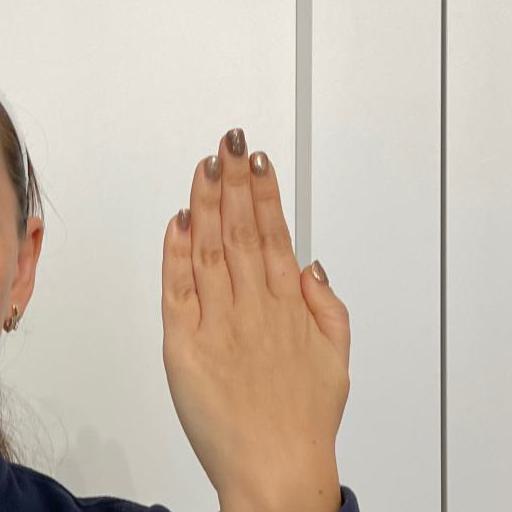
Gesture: stop_inverted